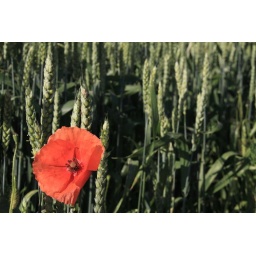
bright poppy flower in green field